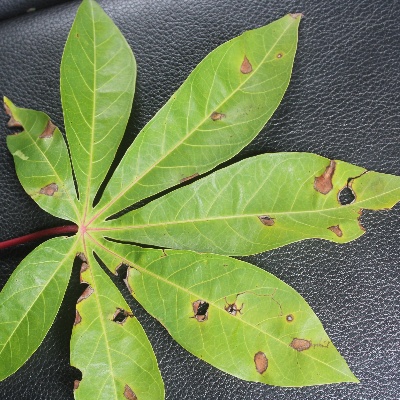
Crop: Cassava
Condition: brown spot